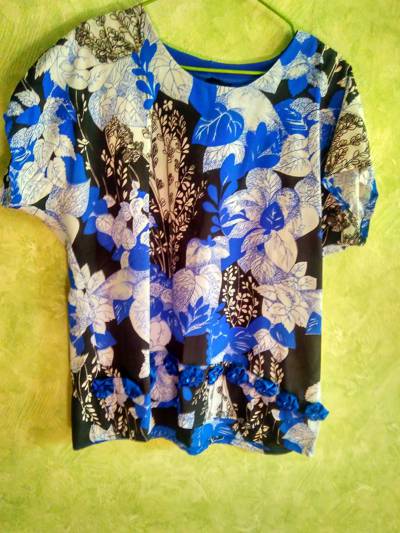
Waste category: clothes